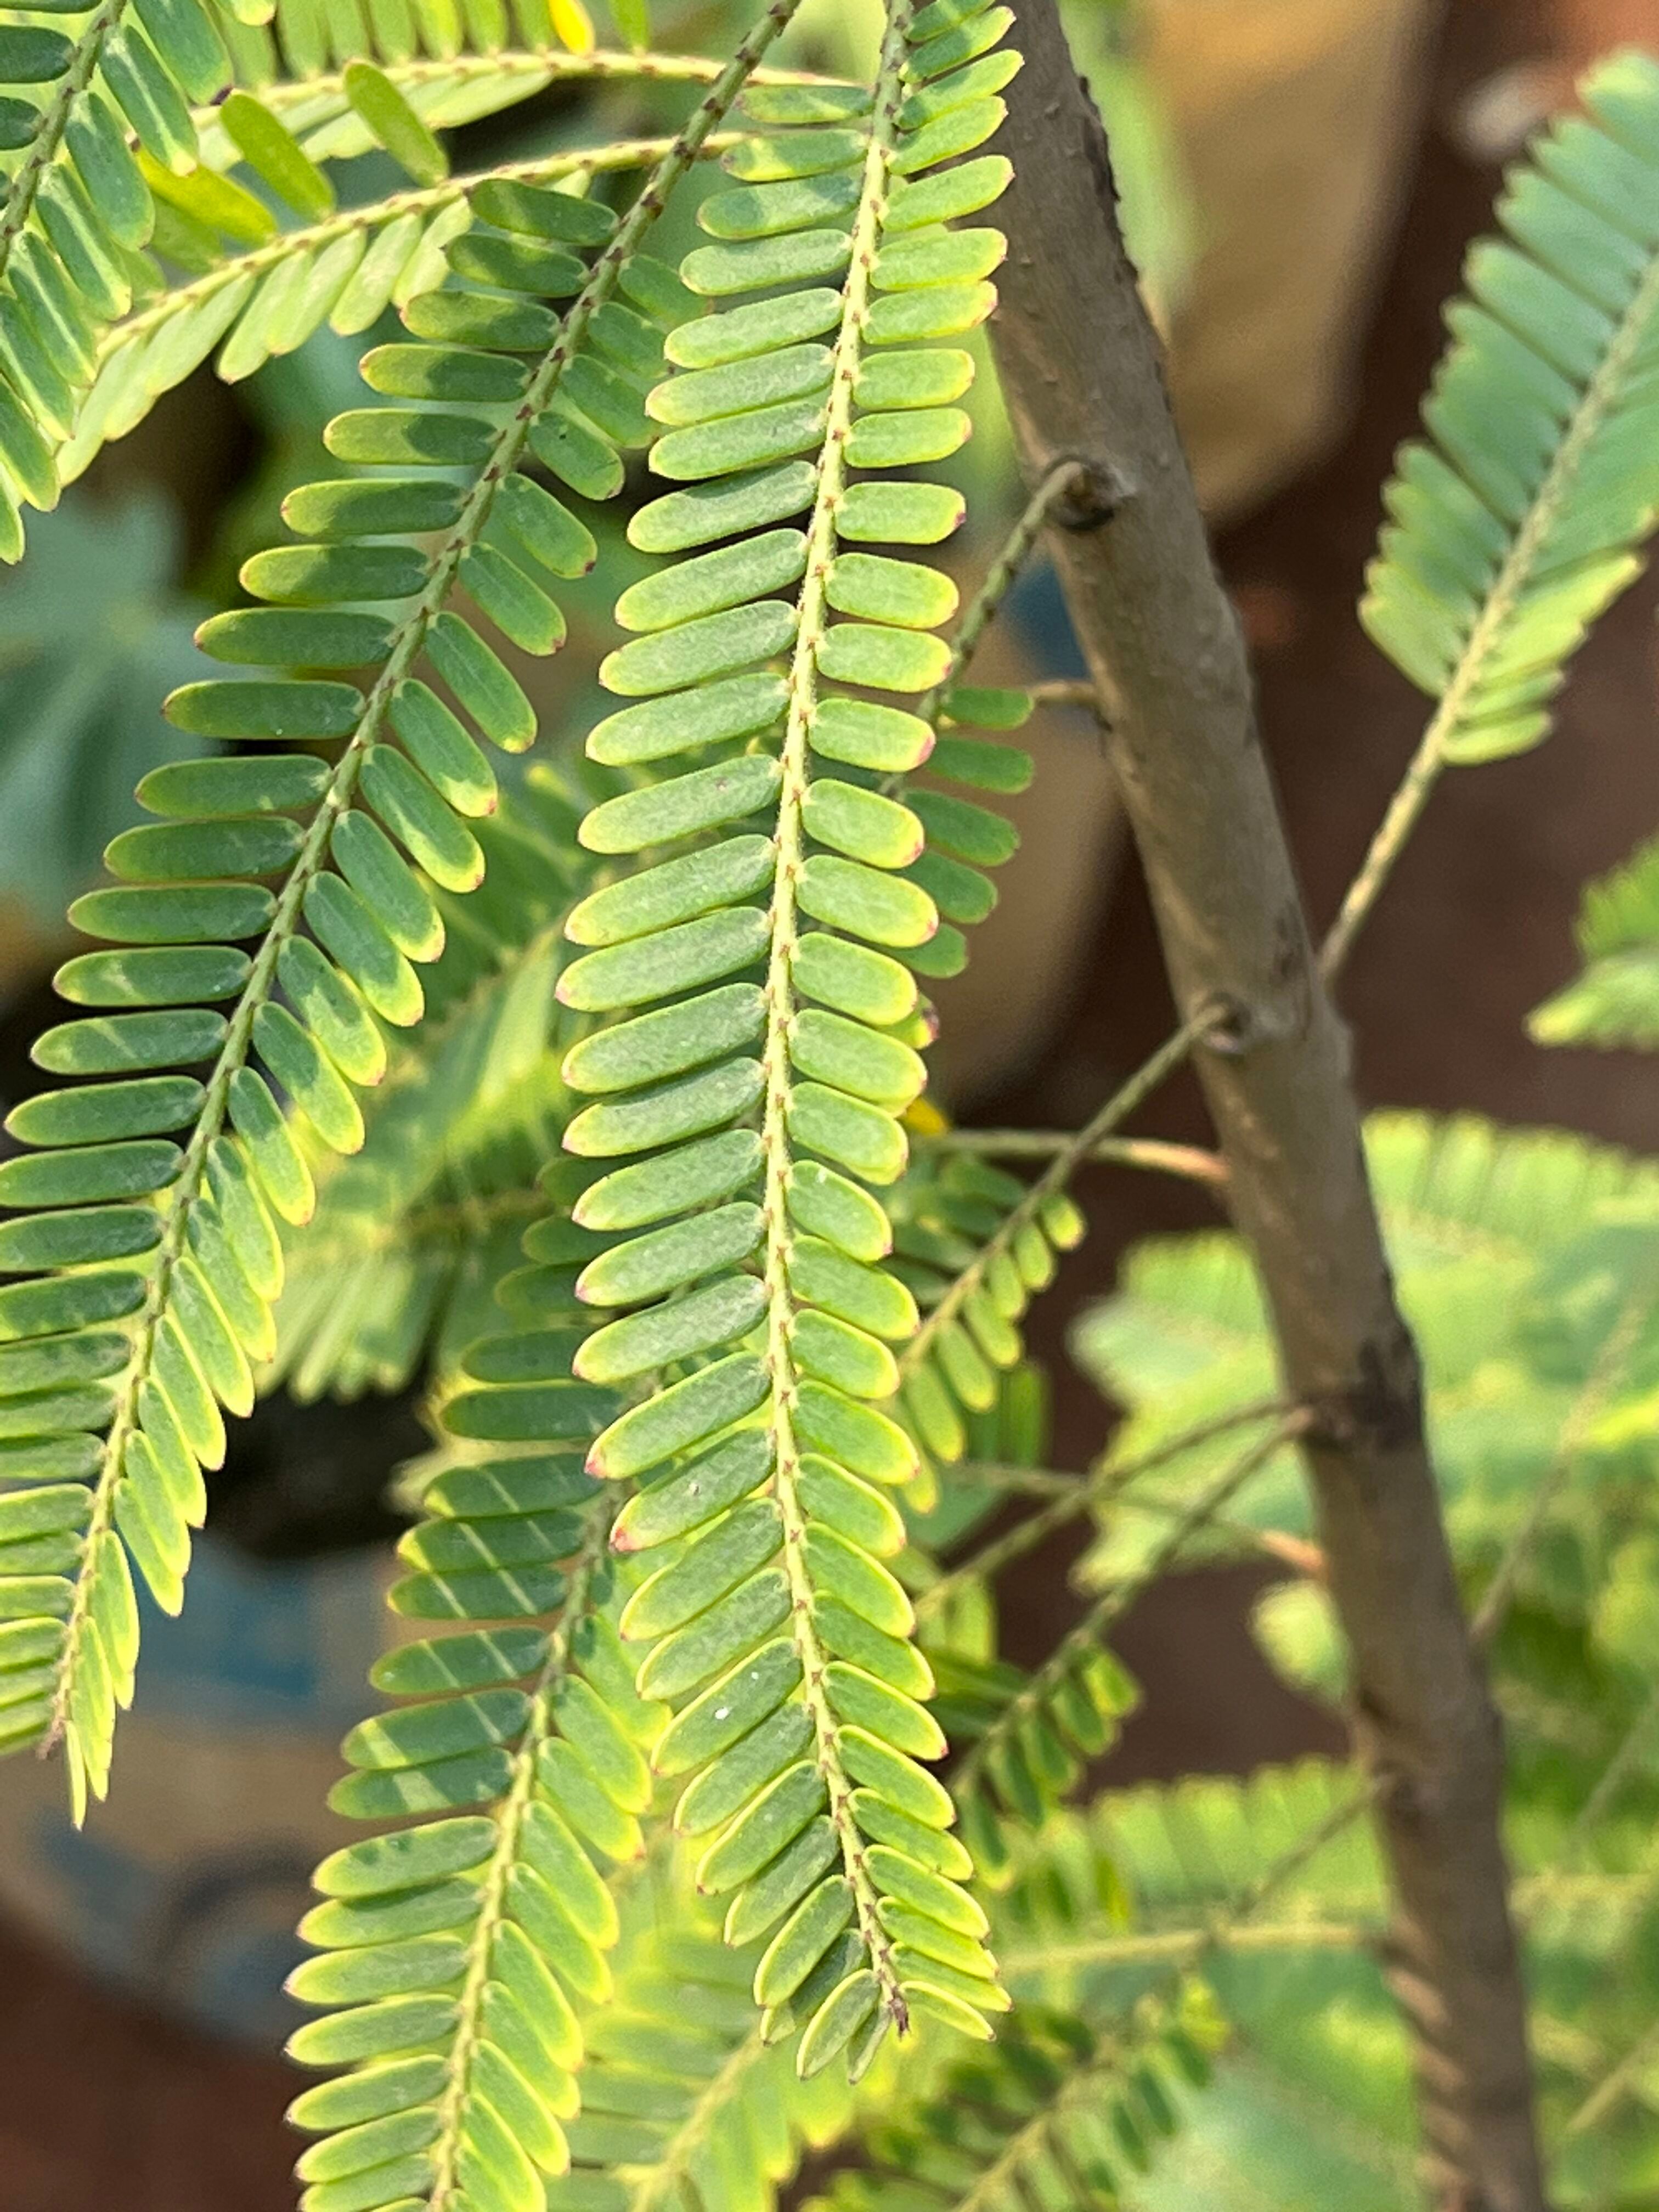
Plant species: phyllanthus-emblica